Bill Fleischman

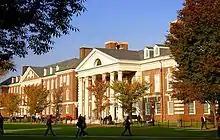
Exterior of a three-story building in red bricks, white trim with ornate columns, and students walking about a green area with trees

Fleischman began working as an adjunct professor for journalism at the University of Delaware in 1981, and taught at the school for 28 years, where he shared his newspapers experiences and articles in classes. Jeff Gluck felt that Fleischman wanted students to think outside the box, and stated that, "He really wanted to push you and say, here's what you should do. Don't settle for this, be fair, but be creative. It would really bother him when people would settle for the mundane, routine stuff. He had a way of challenging you and pushing you, but in the kindest way possible".